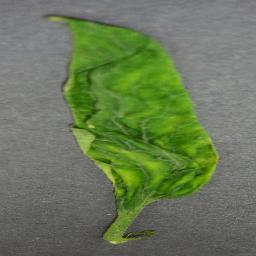
Label: Tomato___Tomato_Yellow_Leaf_Curl_Virus